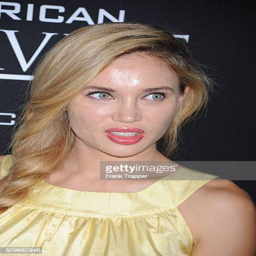
model arrives at the premiere of jobs held